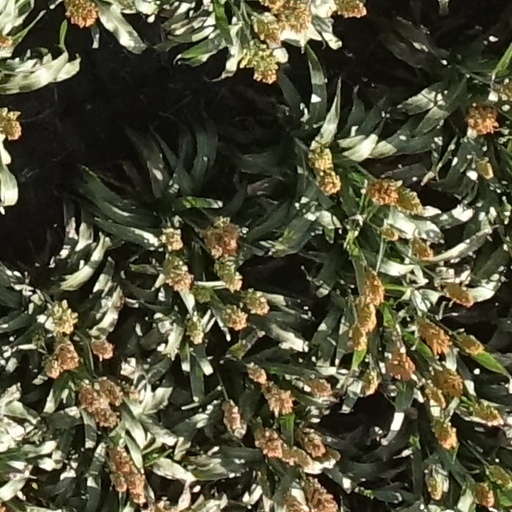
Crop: sorghum